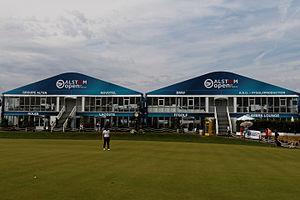
Photo prise lors de l'Alstom - Open de France 2015 - putting green face au Player's Loundge
L'Open de France ou HNA Open est le plus ancien et le plus important tournoi de golf d'Europe continentale. C'est en 1906, au golf de Paris - devenu depuis La Boulie - que se déroule le premier Championnat International de France Open. Il est remporté par Arnaud Massy.